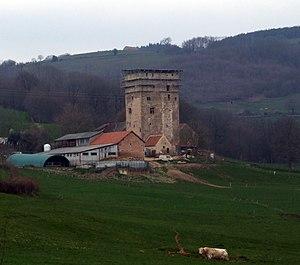
Tour du Bost, à Charmoy, aux environs de Montcenis (Saône-et-Loire, Bourgogne, France
La Tour du Bost est située sur la commune de Charmoy en Saône-et-Loire, sur la pointe orientale d'un promontoire dominant un petit bassin de vallées encaissées.
Charmoy est une commune française située dans le département de Saône-et-Loire en région Bourgogne-Franche-Comté.
Cet article recense une partie des monuments historiques de Saône-et-Loire, en France.